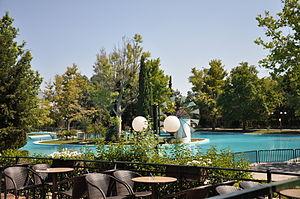
Néa Filadélfia, ou Nouvelle-Philadelphie, est une ancienne municipalité de Grèce ayant en 2011, 25 734 habitants.